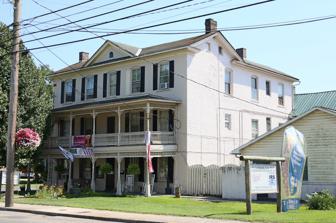
Building: Hermitage Motor Inn
Country: United States of America
Year built: 1840
Historic building in West Virginia, US United States historic place Hermitage Motor Inn U.S. National Register of Historic Places Hermitage Motor Inn, May 2011 Show map of West Virginia Show map of the United States Location Virginia Ave., Petersburg, West Virginia Coordinates 38°59′34″N 79°07′16″W / 38.9928°N 79.1211°W / 38.9928; -79.1211 Area 1 acre (0.40 ha) Built c. 1840 Architectural style Greek Revival, Vernacular Greek Revival MPS South Branch Valley MRA NRHP reference No. 86000776 Added to NRHP January 14, 1986 The Hermitage Inn and Taphouse , previously the Hermitage Motor Inn and Taylor Cunningham Hotel , is an historic lodge in Petersburg , Grant County, West Virginia , US. It was built about 1840, and was originally a two-story brick building in a vernacular Greek Revival style. The hotel is older than Grant County and the state of West Virginia. A third story was added in the early 20th century. It features a two-story porch with turned post and balusters .It has been in continuous operation as an inn since 1881. Also on the property are the contributing wagon shed, storage cellar with granary above, log stable, and smokehouse. It was listed on the National Register of Historic Places in 1986. In 2021, the Hermitage Inn and Taphouse underwent an extensive renovation. The interior and exterior of both the inn and restaurant are fully updated, preserved using Historic Tax Credits, and modernized. See also List of motels National Register of Historic Places listings in Grant County, West Virginia Hermitage Inn and Taphouse References